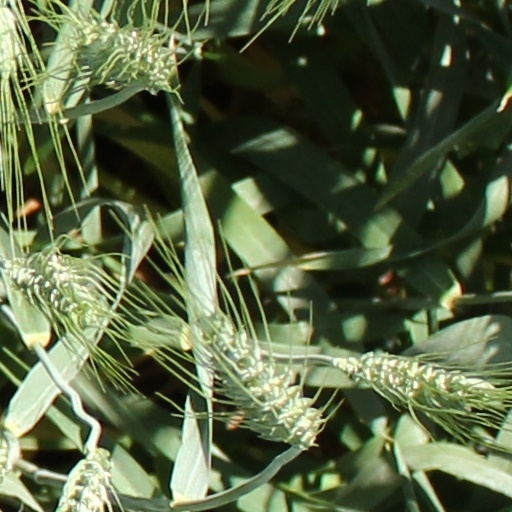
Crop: wheat